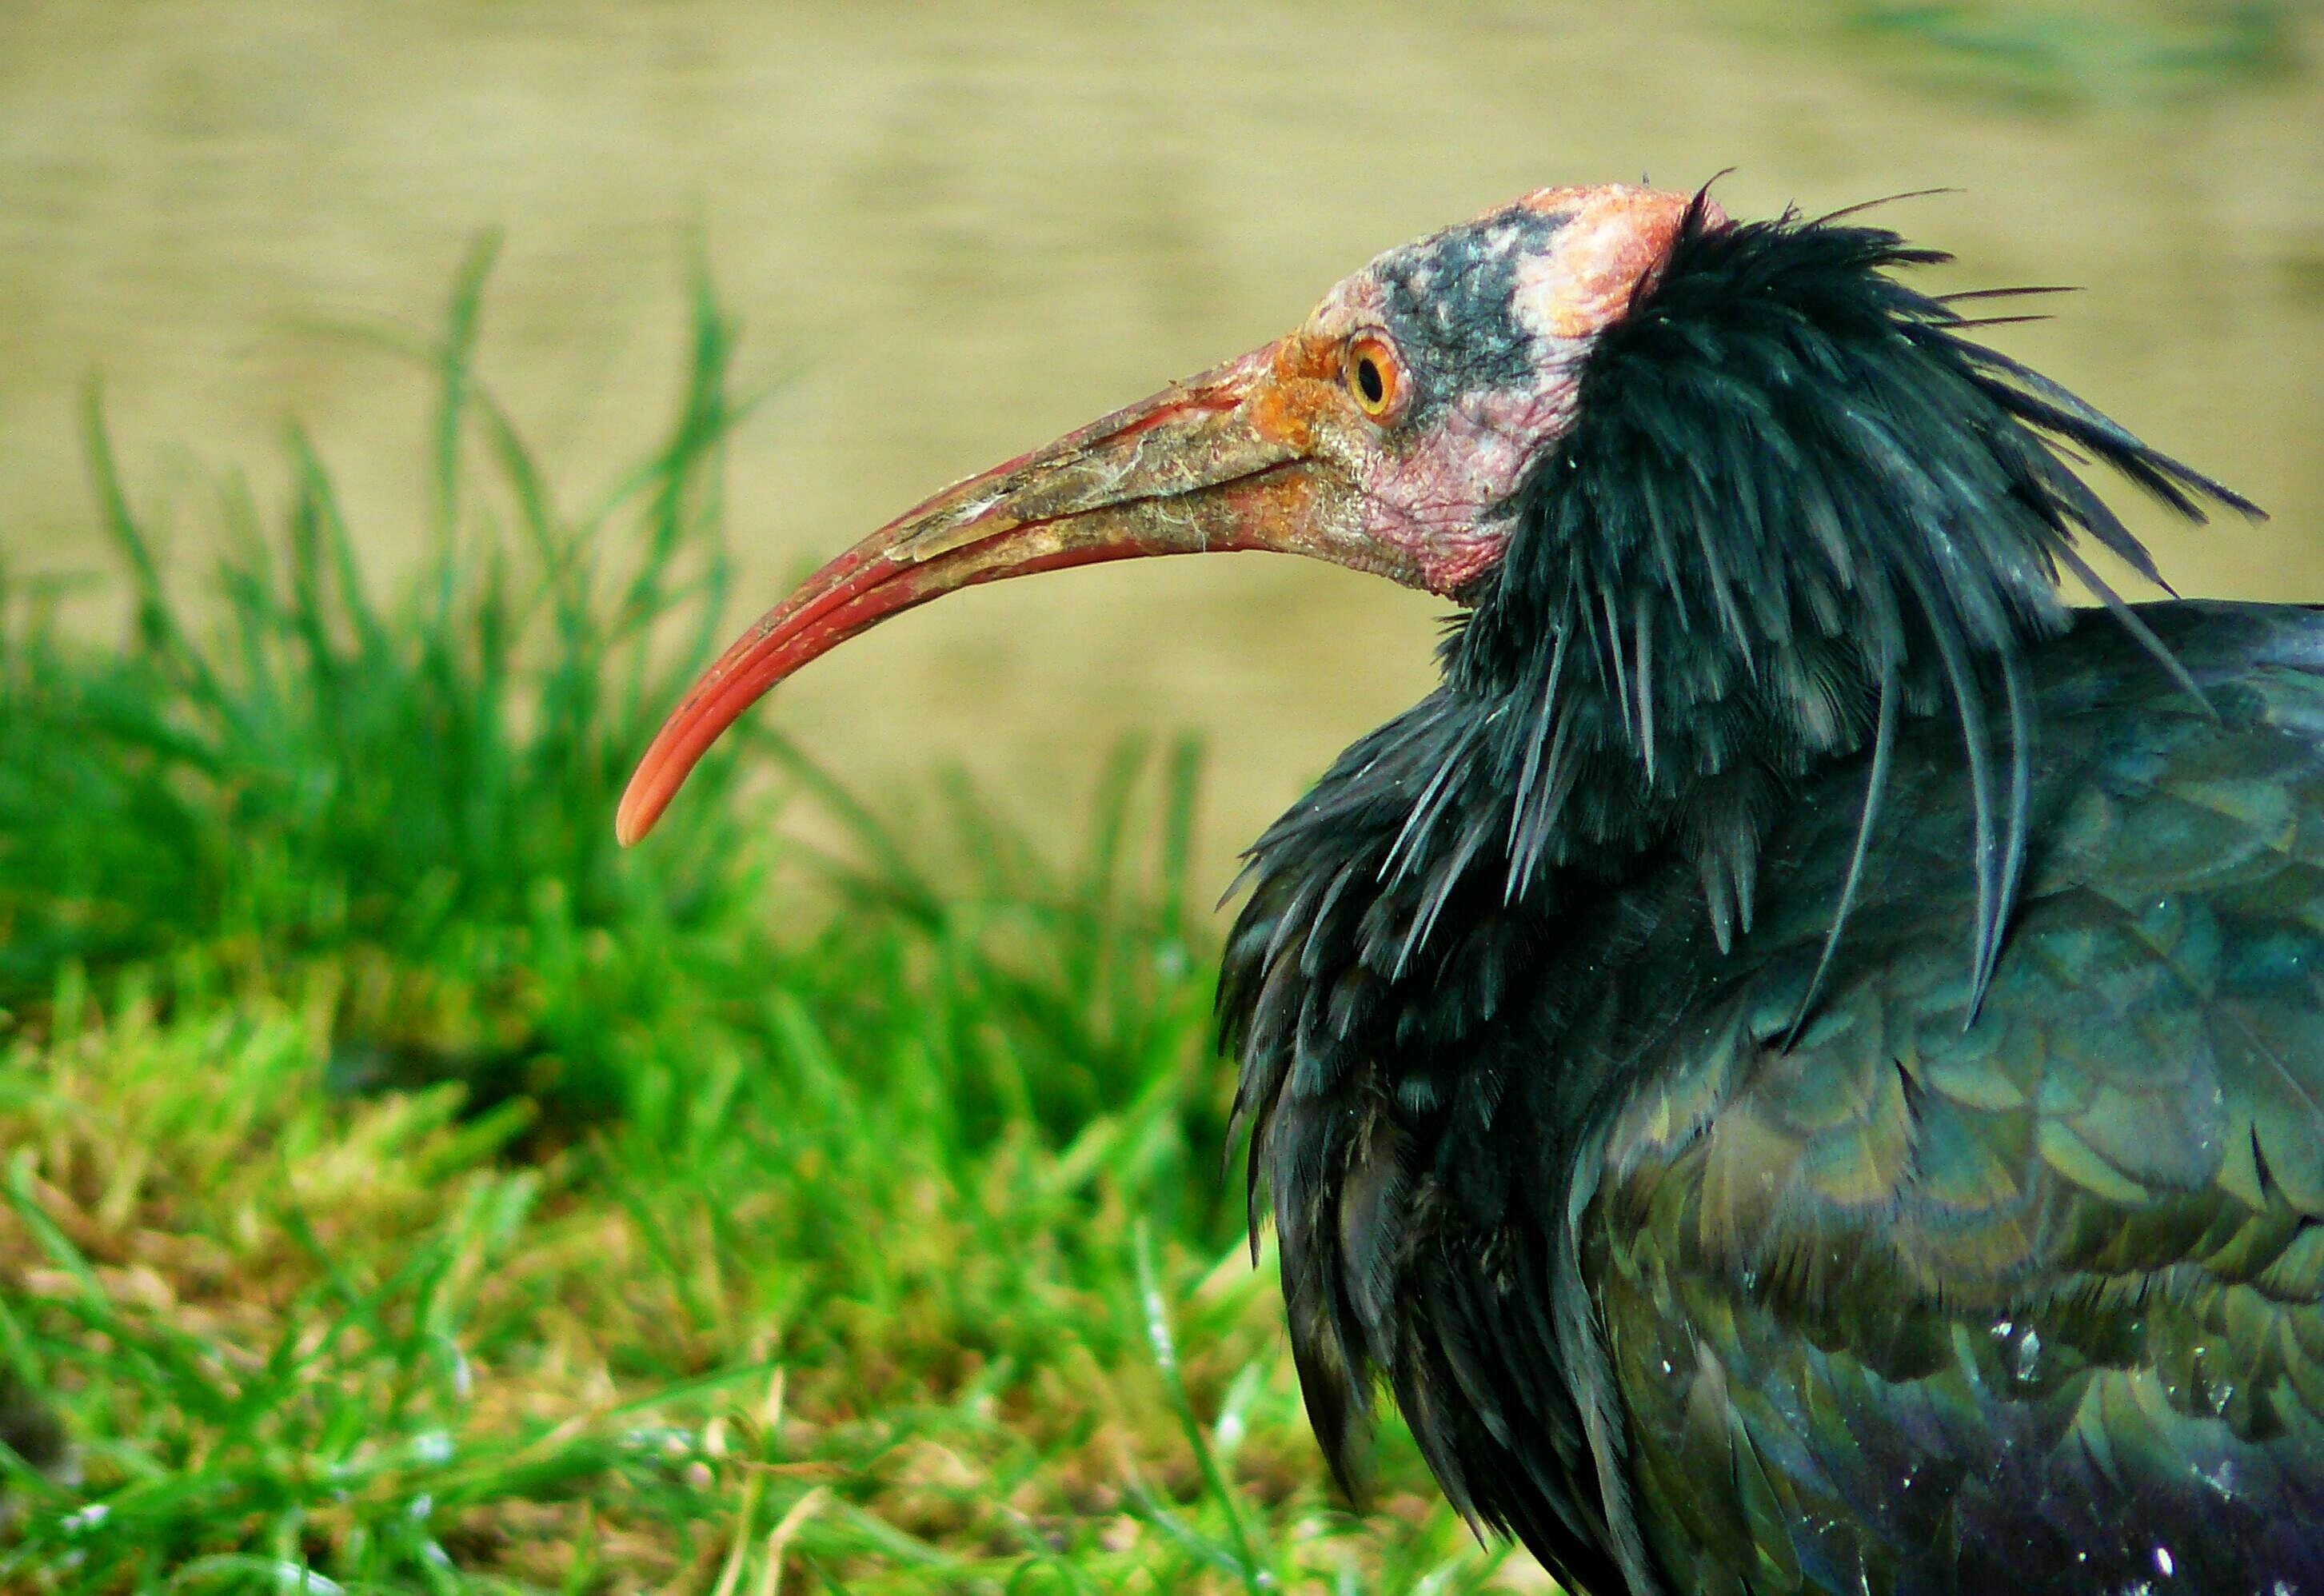
nature, bird, wing, animal, wildlife, beak, color, colorful, close, feather, fowl, fauna, plumage, head, vertebrate, creature, bill, ibis, species, animal world, exot, animal portrait, curved beak, crane like bird